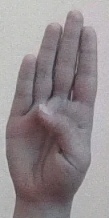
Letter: kaaf